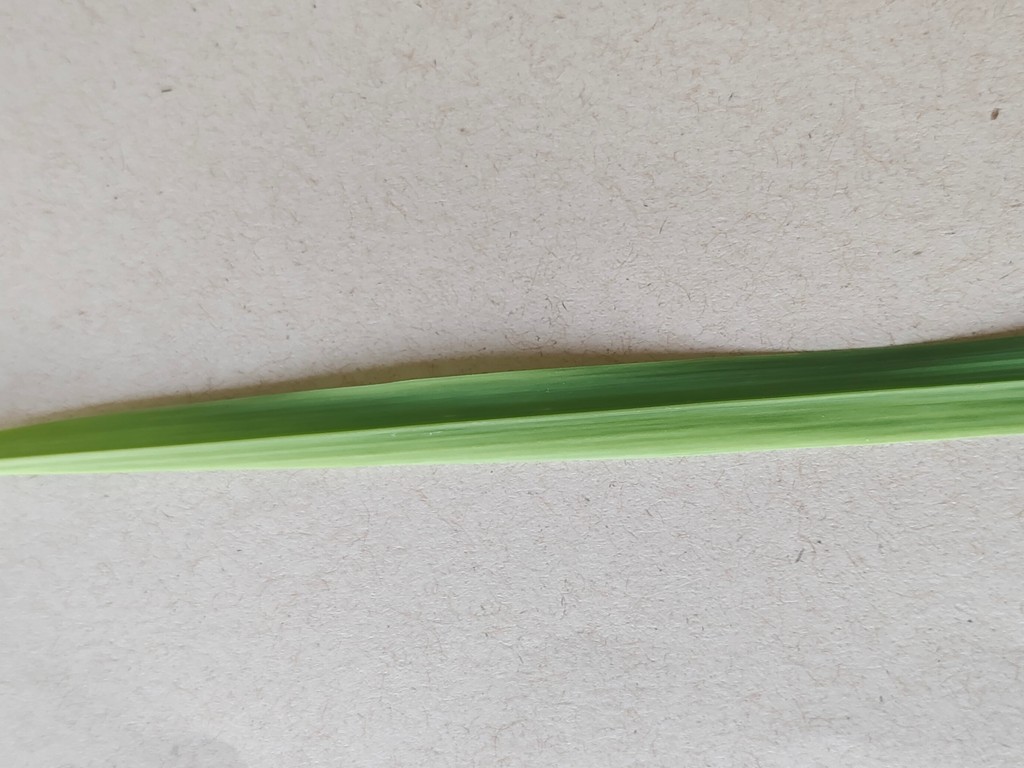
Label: Healthy